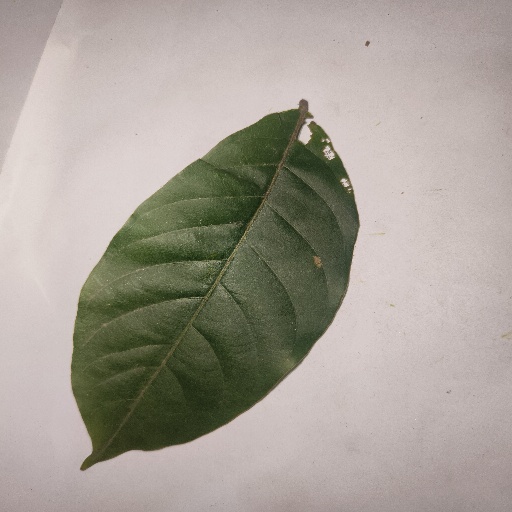
Species: HariTaki
Leaf condition: Bacterial Spot